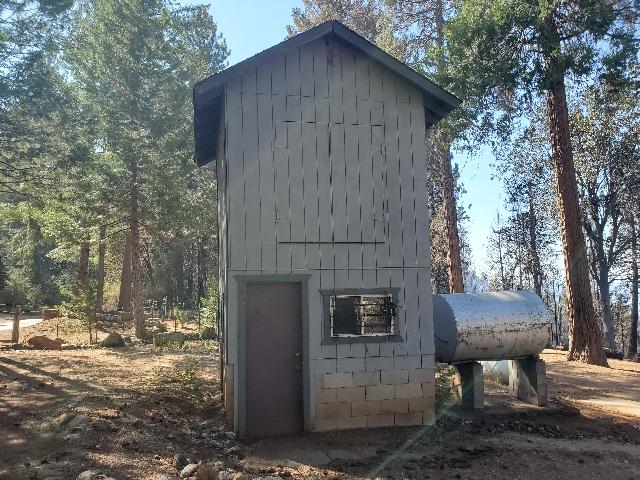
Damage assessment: no_damage